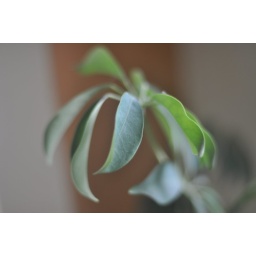
Some leaves on a plant in my house shot with a 50 mm f 1.8 wide open.